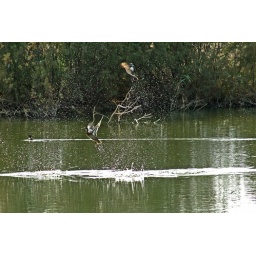
Moorhen &amp;quot;Gallinula chloropus&amp;quot; flying over water in Jericho area, hollyland, Palestine 09Jul 2007